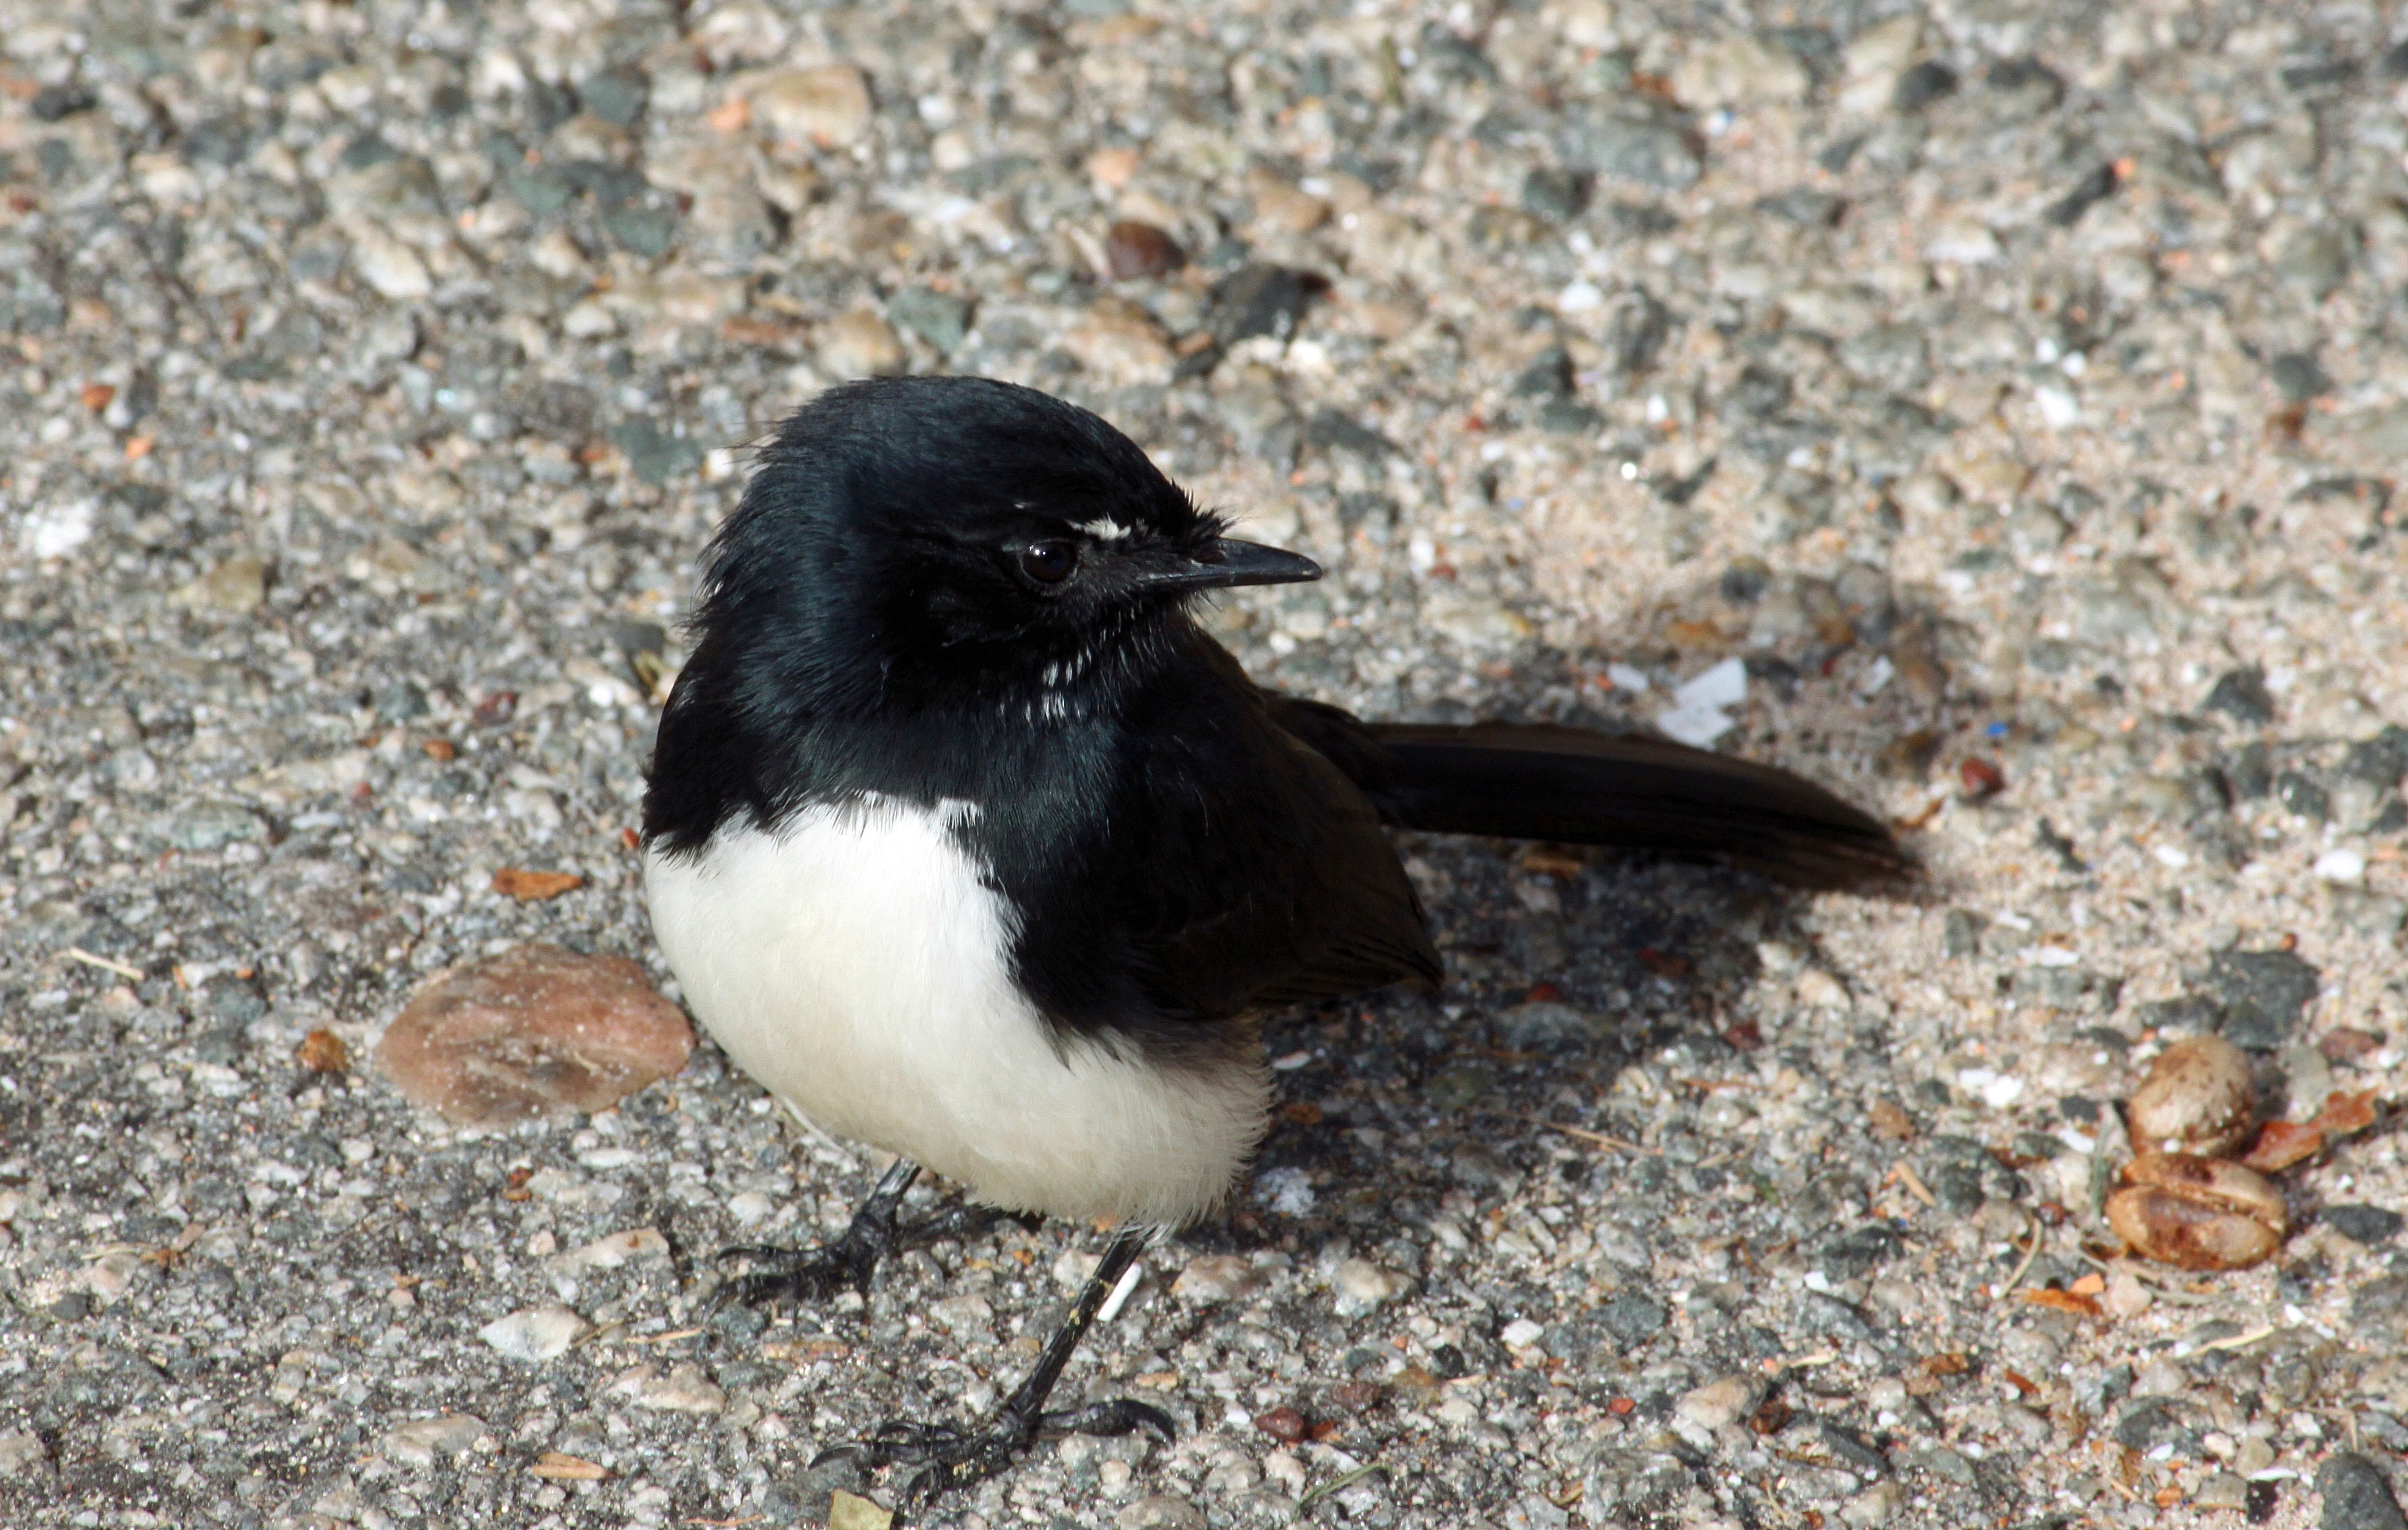
bird, wildlife, beak, sitting, close, fauna, australia, vertebrate, sparrow, magpie, sperling, eurasian magpie, perching bird, emberizidae, cinclidae